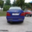
Label: automobile